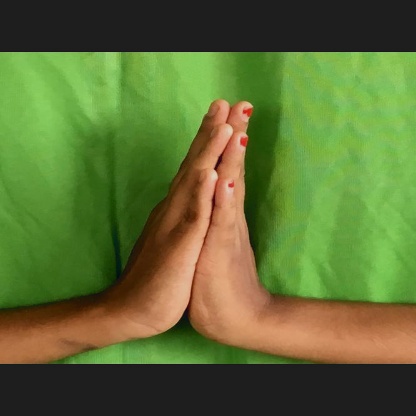
Mudra: Anjali